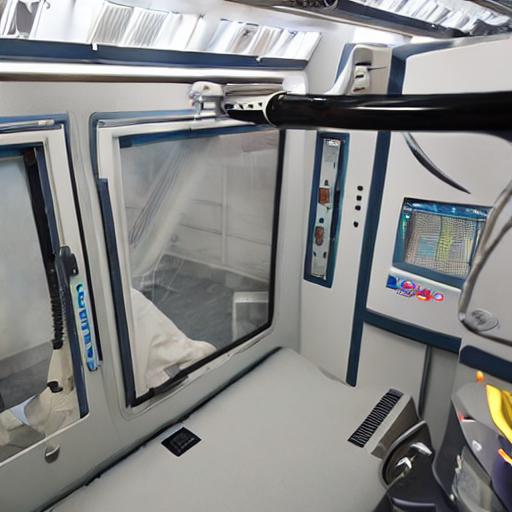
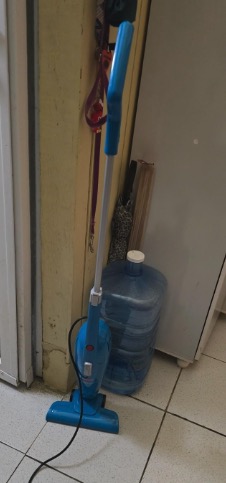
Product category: items_vacuum
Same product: no